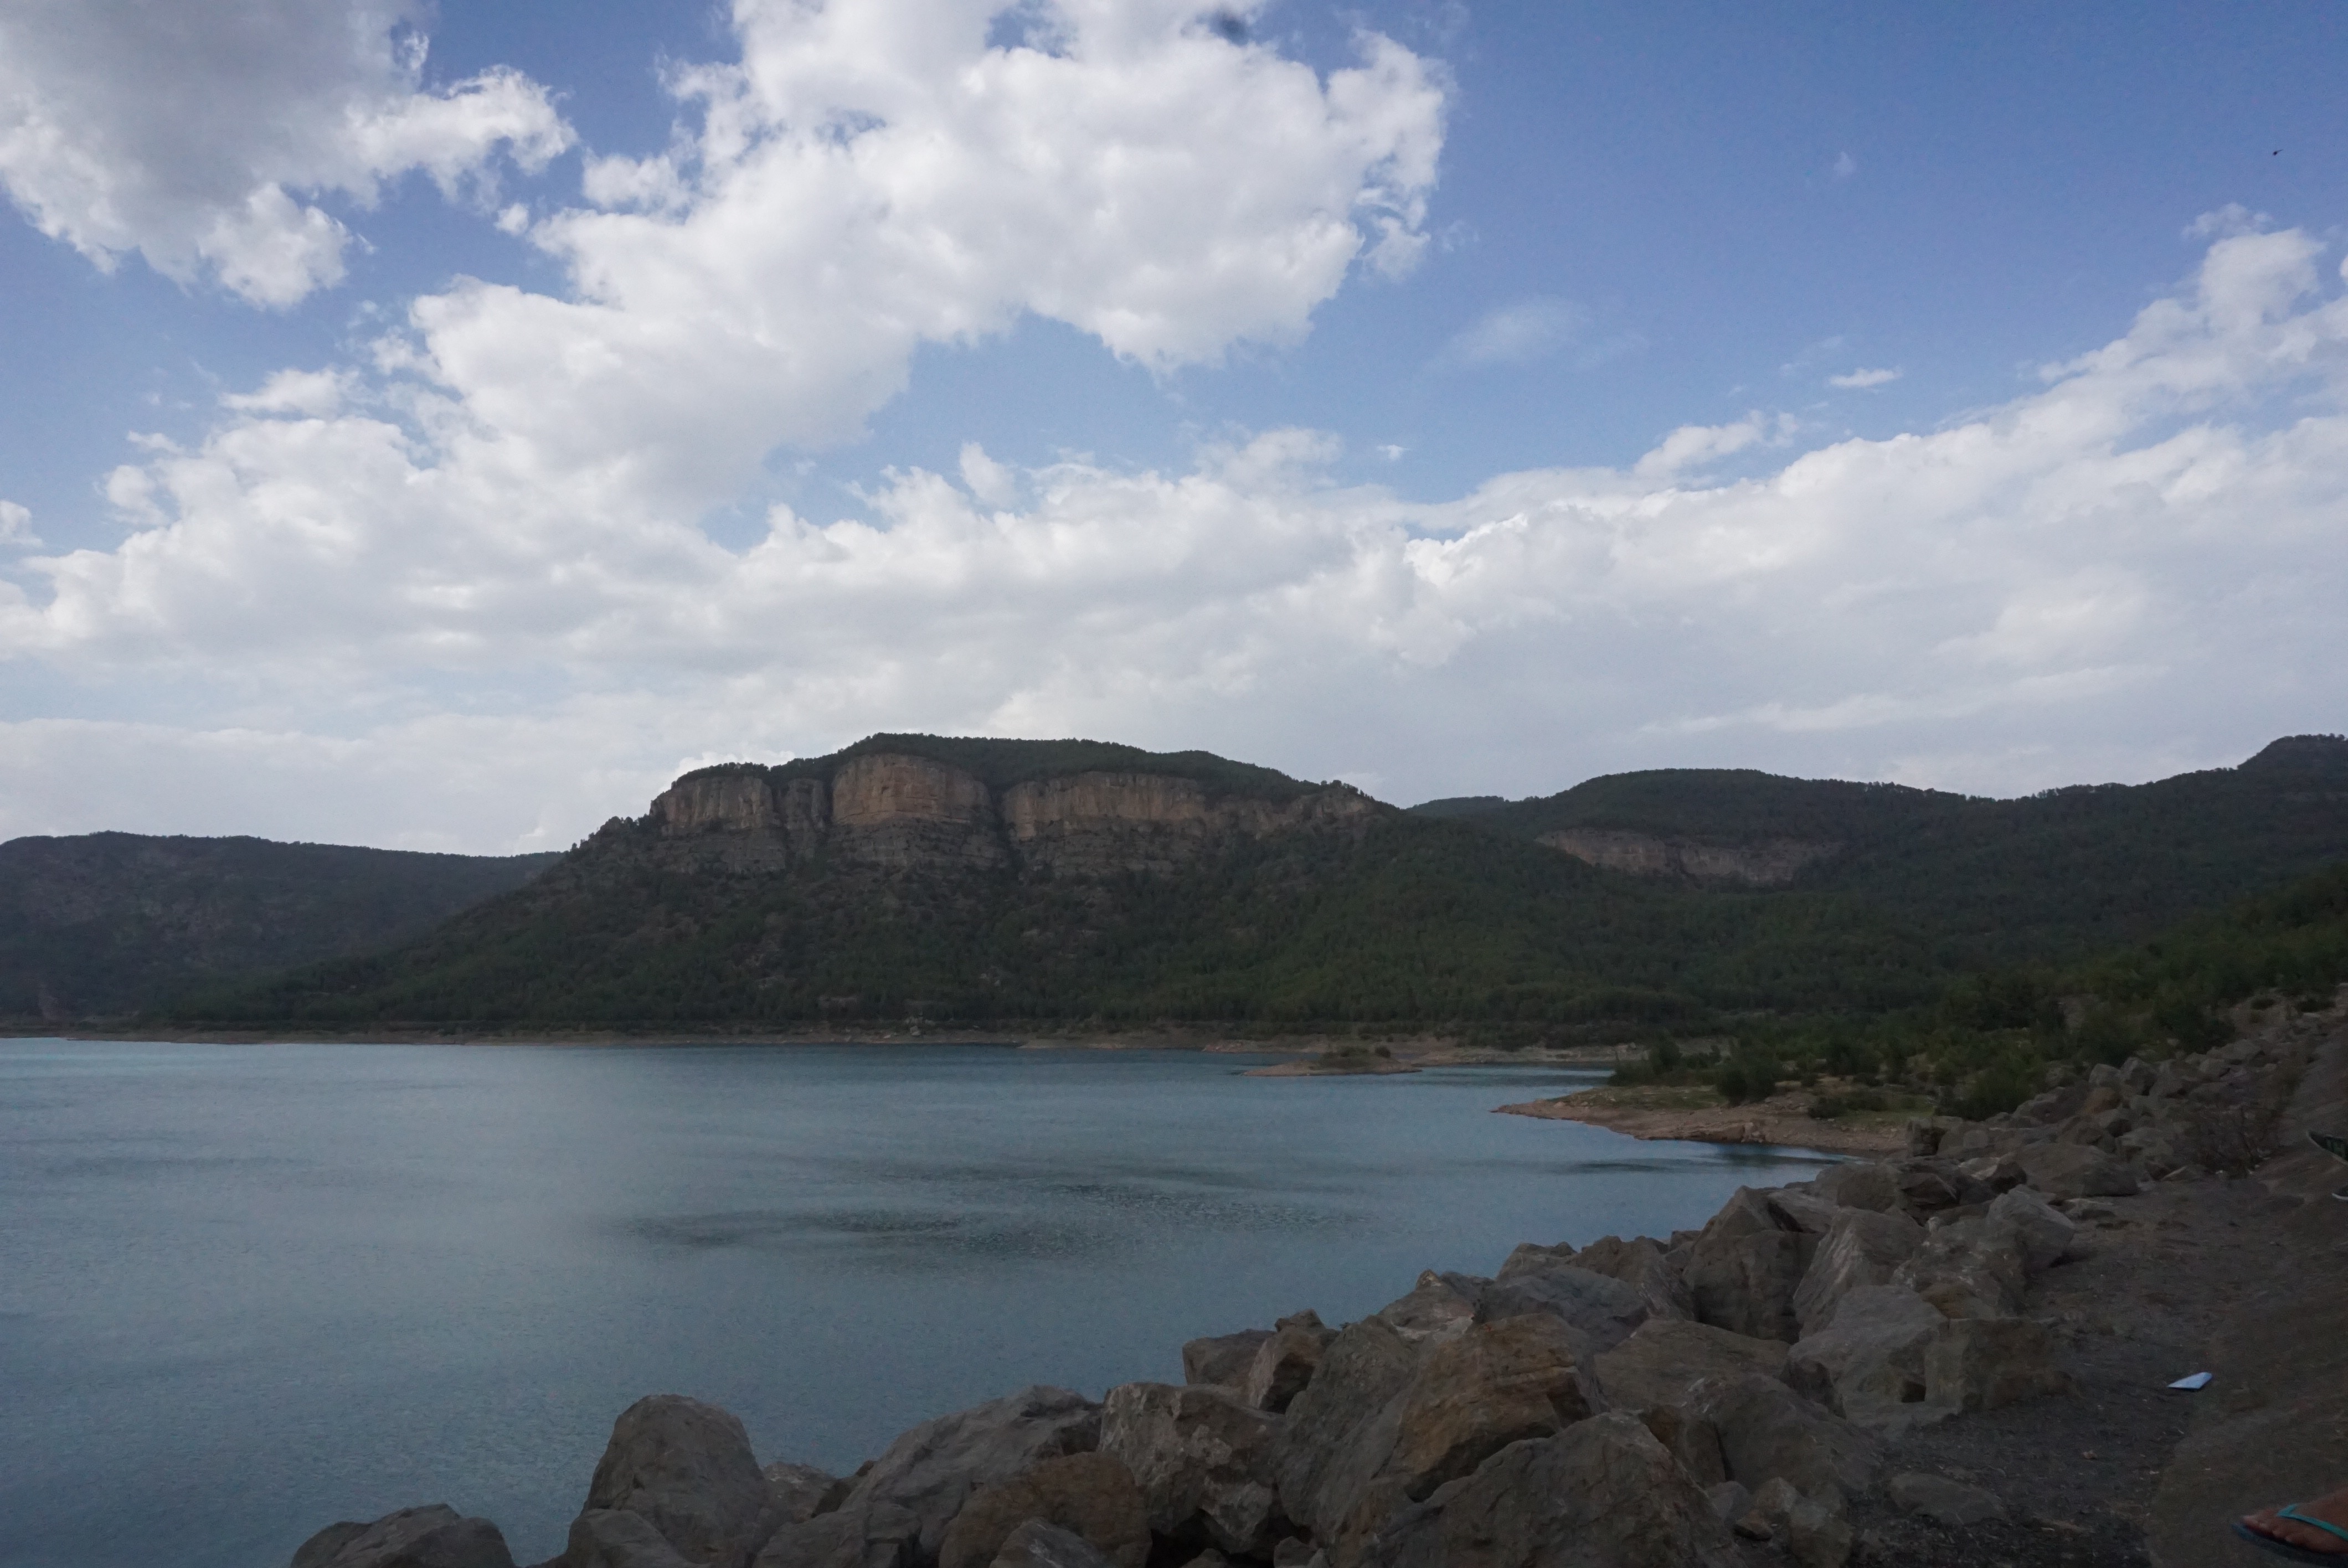
landscape, sea, coast, mountain, cloud, shore, lake, reflection, bay, reservoir, highland, terrain, body of water, plateau, fell, loch